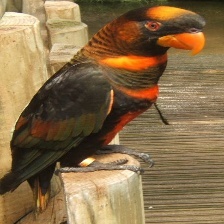
Species: DUSKY LORY
Scientific name: PSEUDEOS FUSCATA
ImageNet parent category: lorikeet